Muskoka Wharf

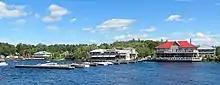
The new Muskoka Wharf, around the point from the original rail pier

In 2005, a $170 million, 89-acre development took place farther east on Gravenhurst Bay, on the site of former sawmills and the town dock. The new development adopted the Muskoka Wharf name, transforming the former industrial land into an improved, “inclusive cottage destination” that now offers boat rentals, hotel rooms, gourmet restaurants, museums, parks and playgrounds, shopping, a farmers market, nearby golf, and more. The new Muskoka Wharf offers a variety of steamship cruises on the RMS "Segwun" and the "Wenonah II".